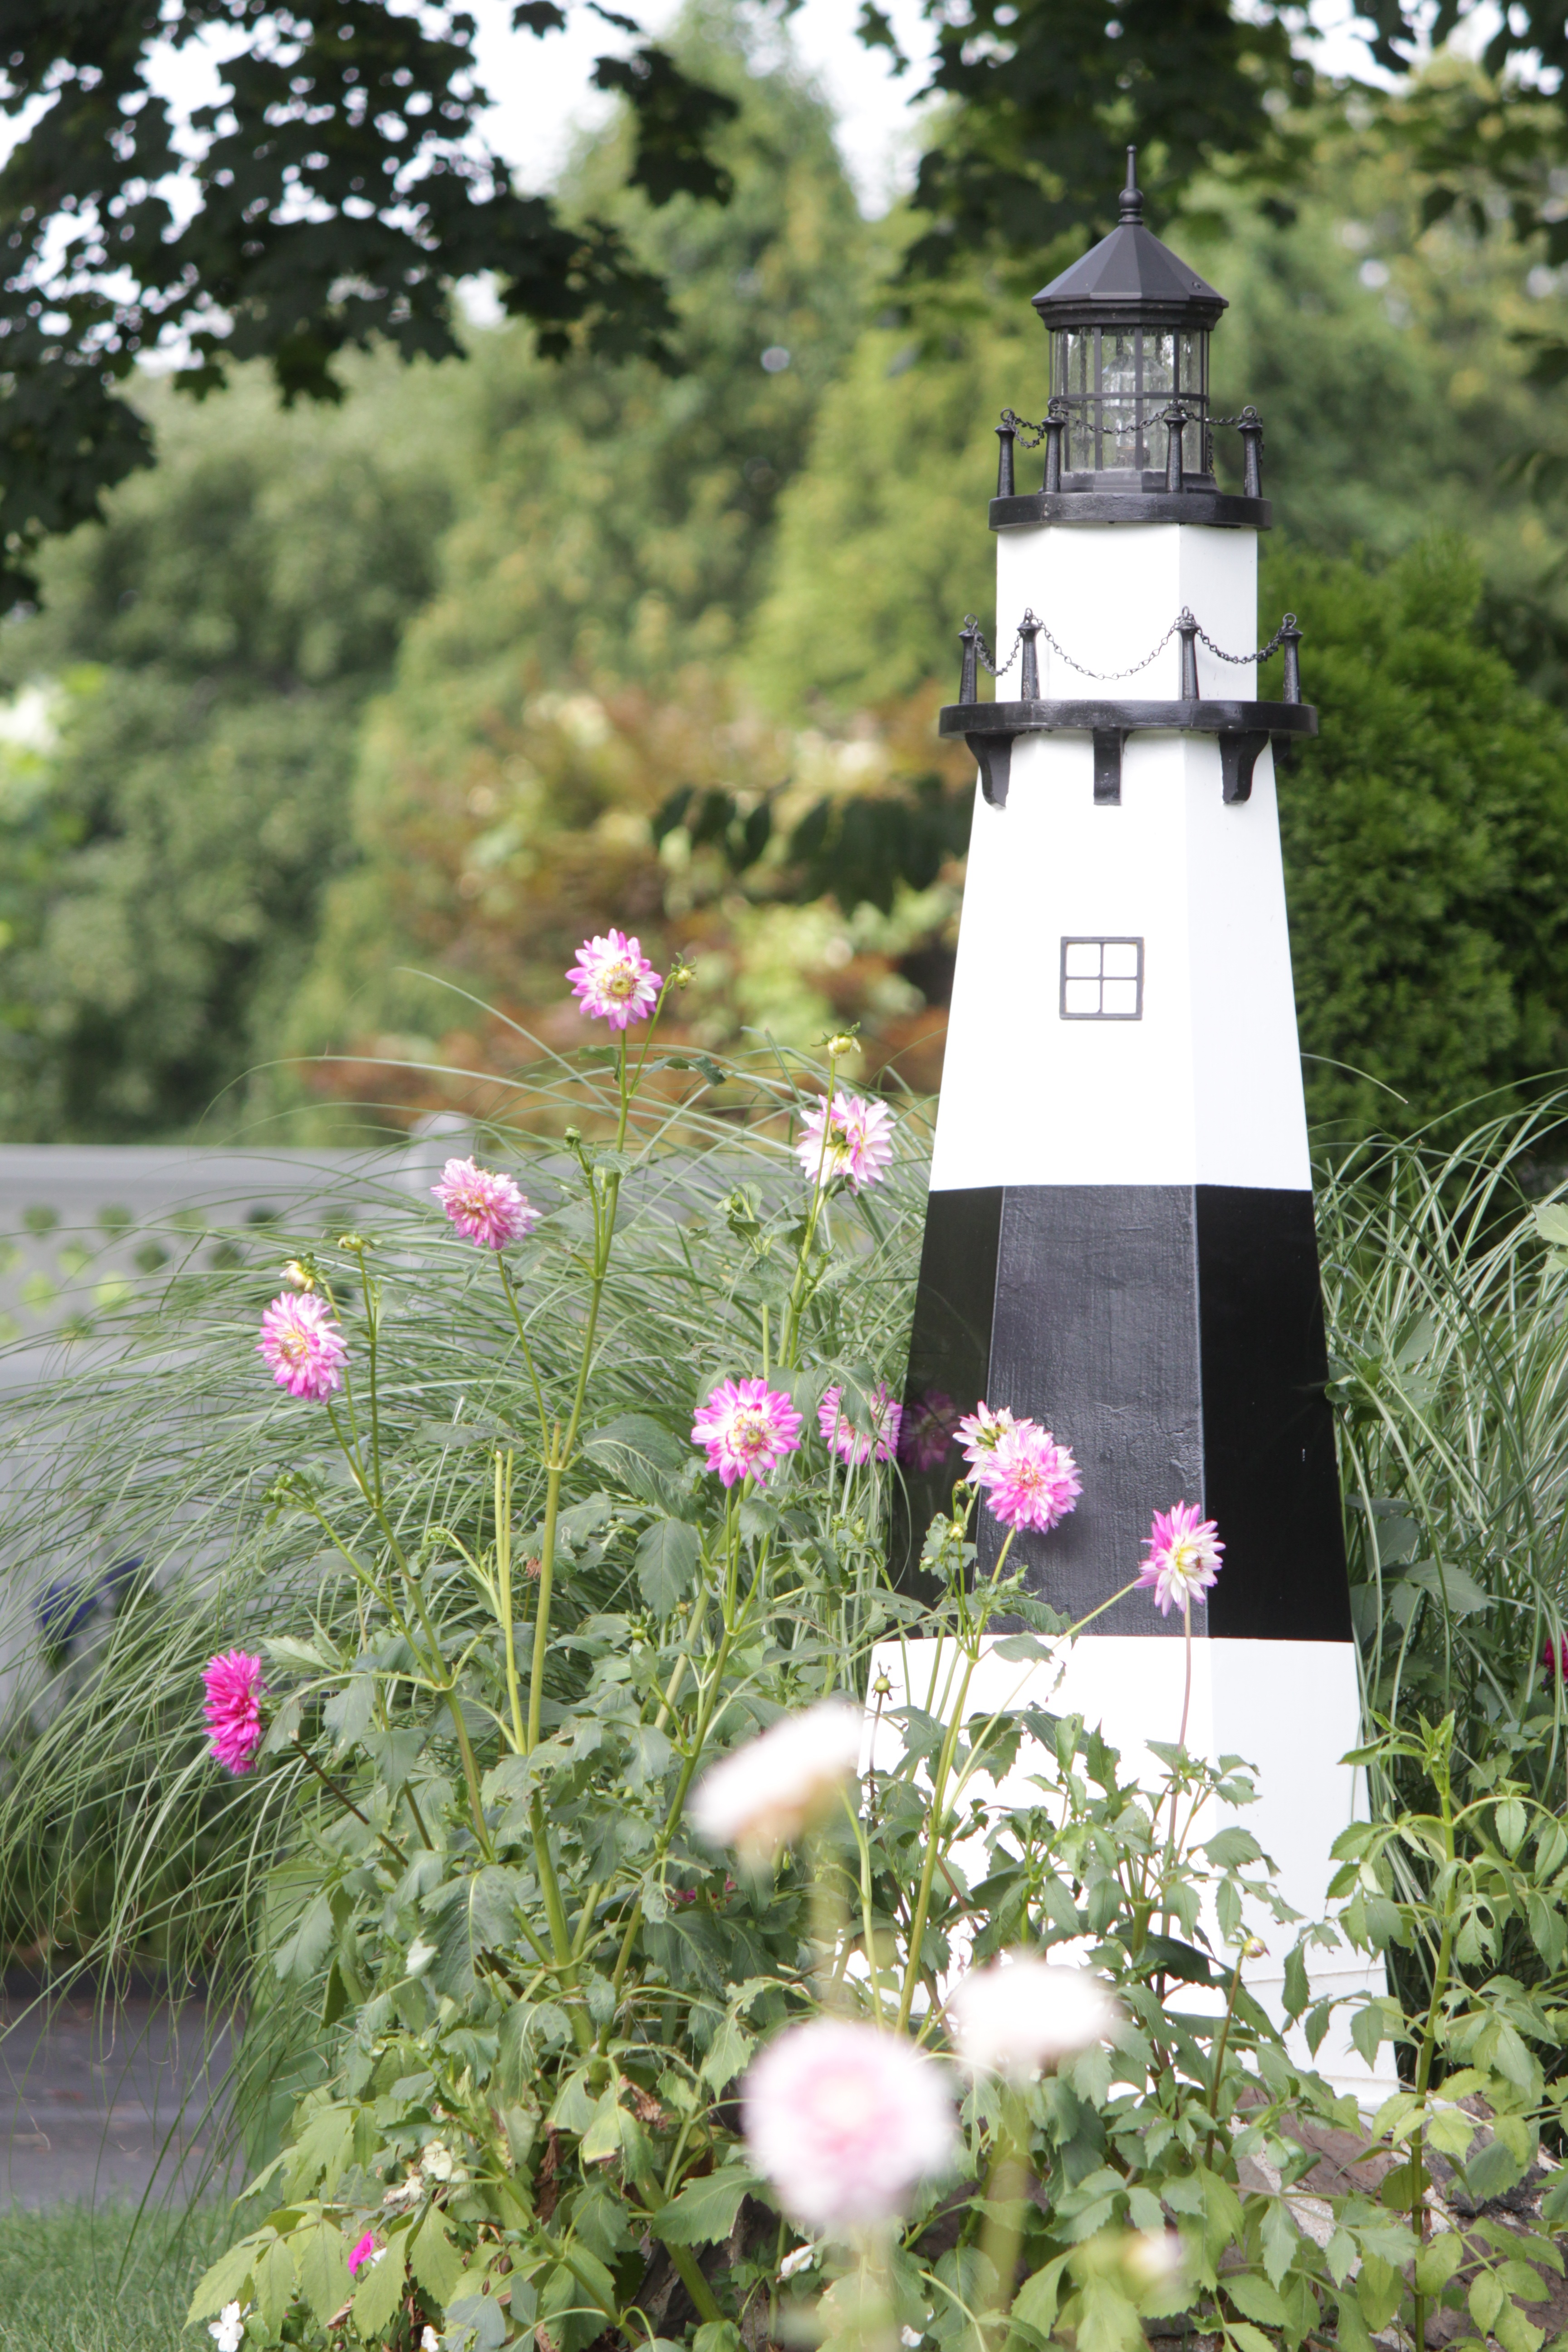
grass, white, meadow, flower, summer, tower, garden, light house, flowers, miniature